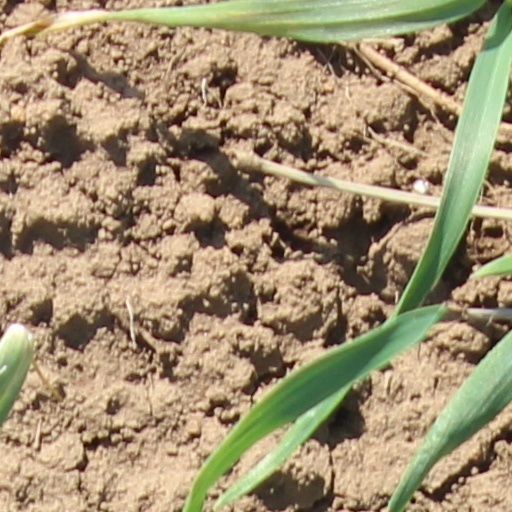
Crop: wheat